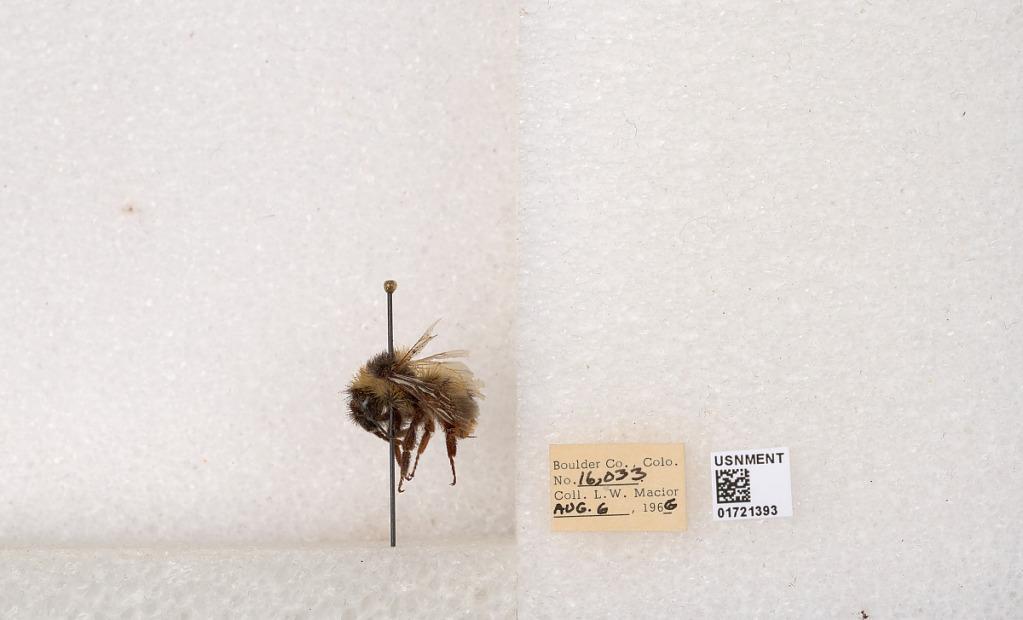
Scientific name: Bombus kirbyellus
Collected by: L. Macior
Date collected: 1966-8-6
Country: United States
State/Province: Colorado
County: Boulder
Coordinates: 40.0925, -105.358